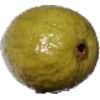
Label: Guava 1